Akiko Wakabayashi

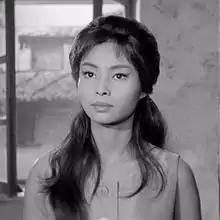
Akiko Wakabayashi in "Akiko" (1961)

Wakabayashi is best known in English-speaking countries for her role as Bond girl Aki in the 1967 James Bond film "You Only Live Twice". Before this, she had made many films in her native Japan, especially Toho Studio's monster films, such as "Dogora, the Space Monster" (1964) and "Ghidorah, the Three-Headed Monster" (1964), both of which were also released under various other titles. In "Ghidorah", she played a mystical princess, who could predict the future and was also a prophetess.